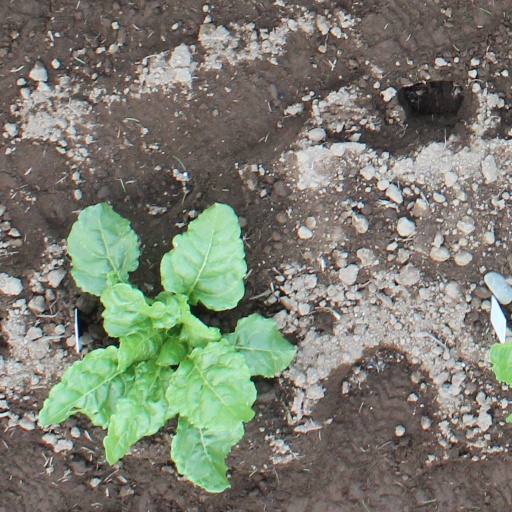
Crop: sugar beet